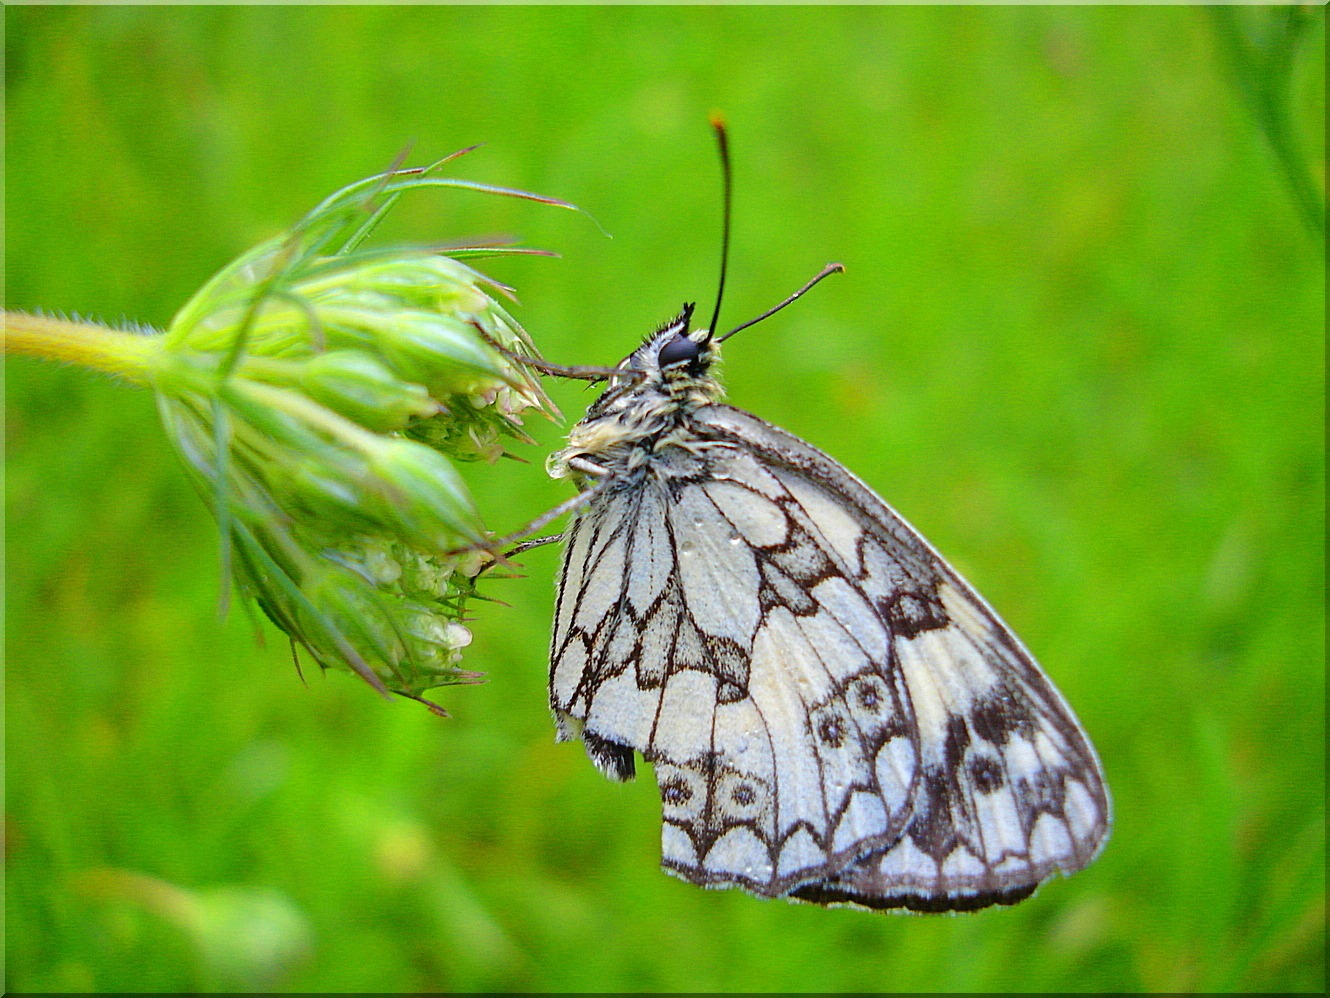
nature, wing, meadow, summer, green, insect, butterfly, fauna, invertebrate, flower nature, macro photography, arthropod, pollinator, moths and butterflies, lycaenid, brush footed butterfly